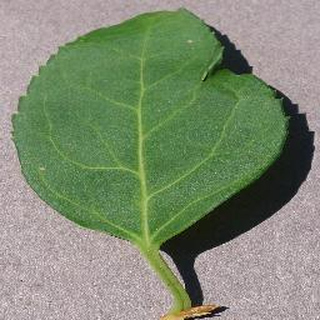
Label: healthy_cherry